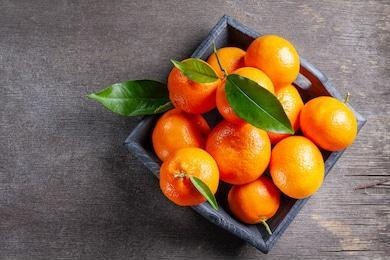
Label: mandarine